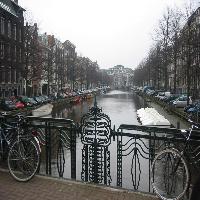
Weather: cloudy or overcast